Old Sutton High School

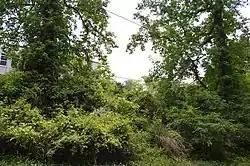
Site of the school

Old Sutton High School, also known as Sutton Grade School, was a historic school located at Sutton, Braxton County, West Virginia. It was built in 1906, and was a three-story red brick building. It measured 68 feet by 64 feet and featured a three-story, truncated entrance tower. It housed eight classrooms, a full basement, and an auditorium on the third floor. Rooms had high, pressed tin ceilings.